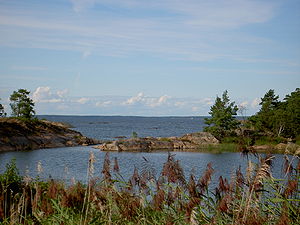
Mariestad / Historie
Mariestad er en by og centralort i Mariestads kommune i Västra Götalands län i Sverige. Tidligere var Mariestad residensby i Skaraborgs län. Stednavnet Mariestad indeholder navnet 'Maria' i genitiv; tidligere var det stavet 'Mariæ', hvilket passer bedre med den moderne udtale 'Marie'. Mariestad kaldes i folkemunde "Vänerns perle", efter sin smukke beliggenhed ved søen Vänern.